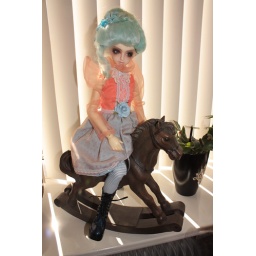
Tea has this beautiful rocking horse in her window and the dolls love it!